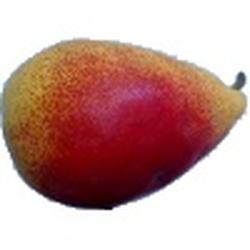
Label: Pear